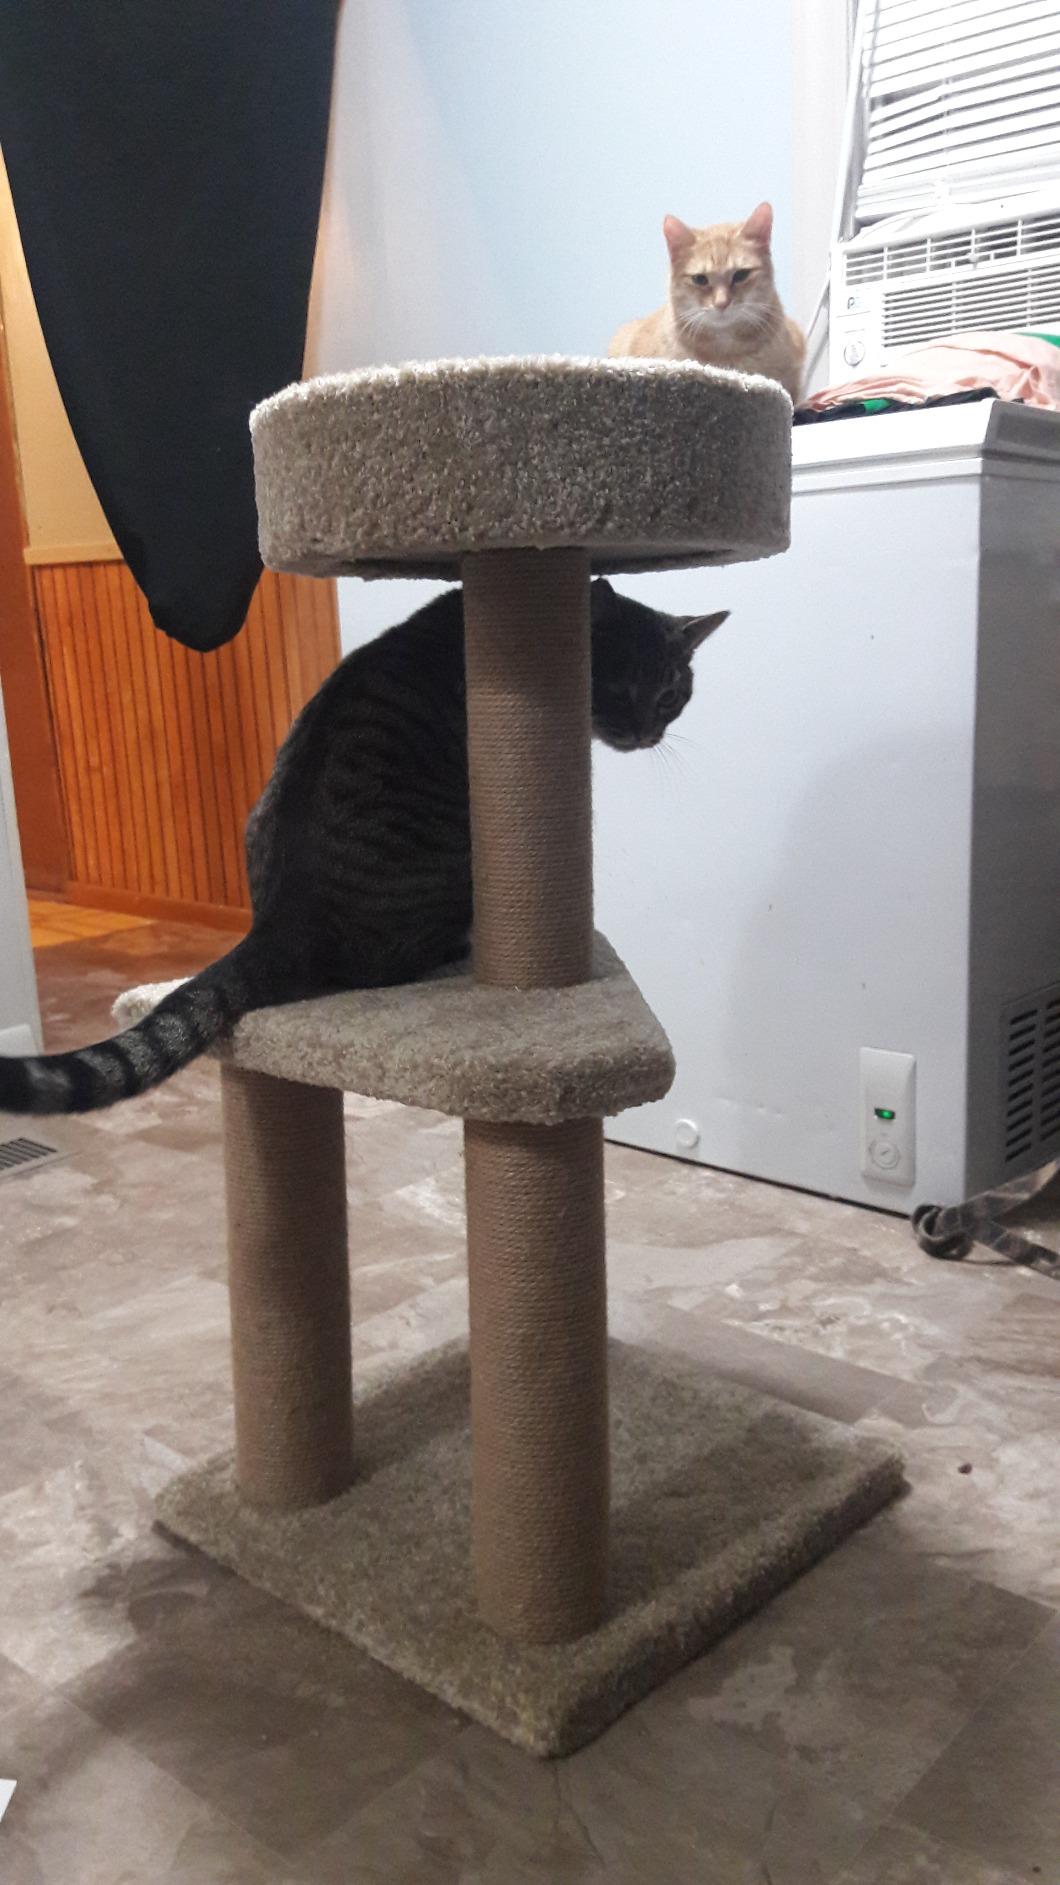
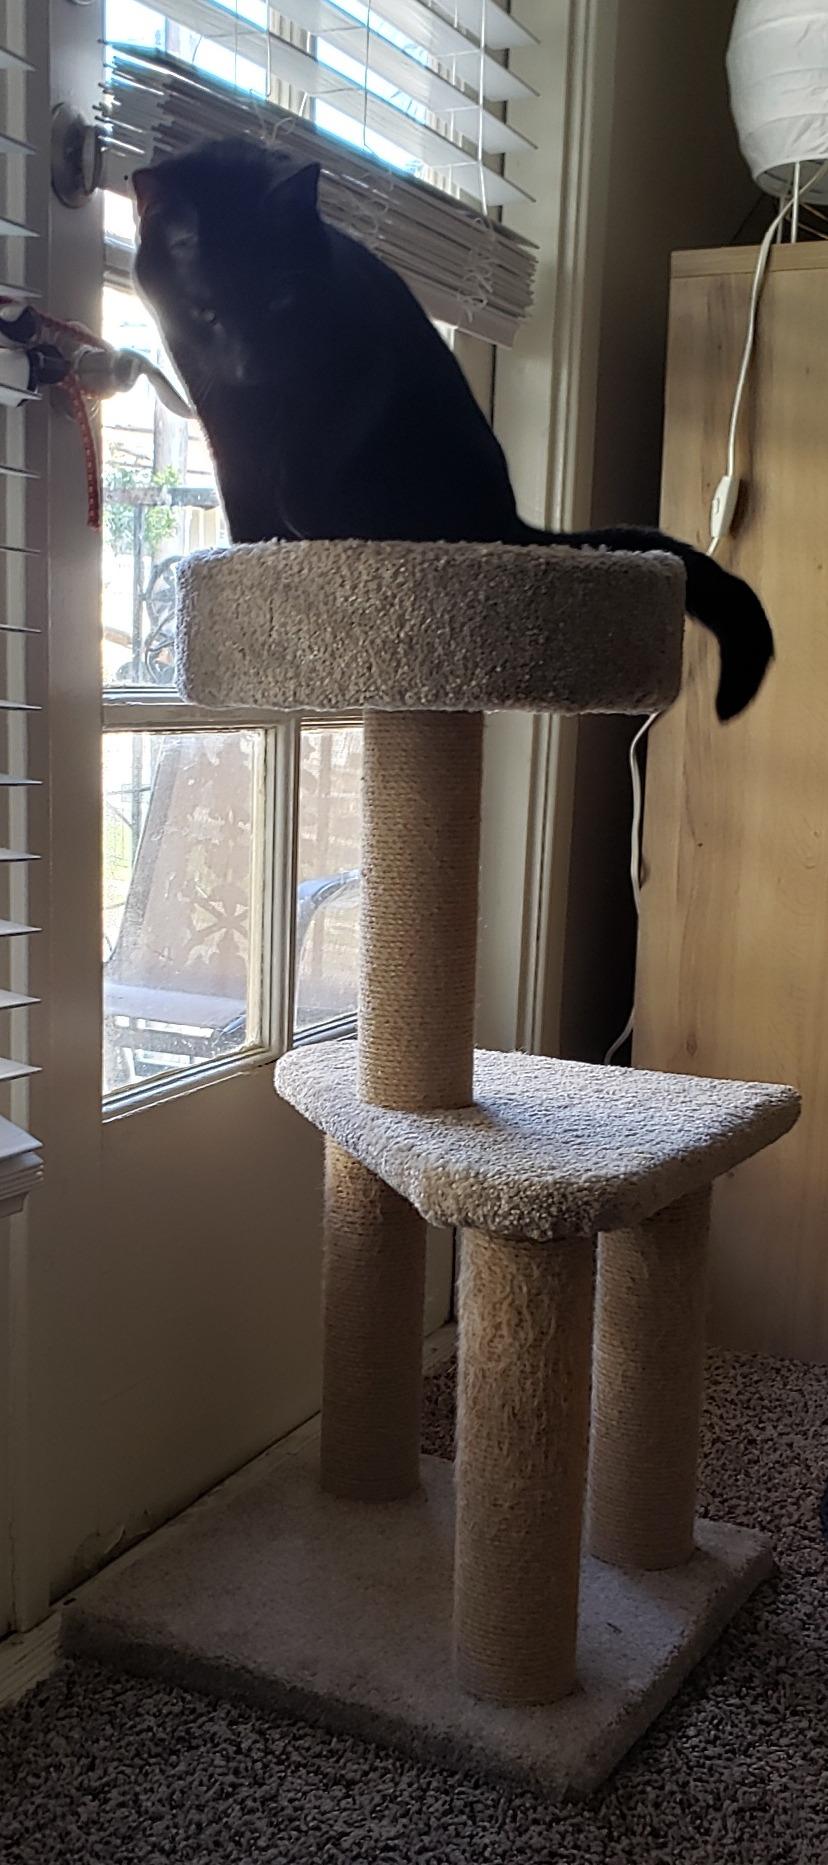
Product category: items_cat tree
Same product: yes